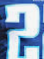
Number: 2